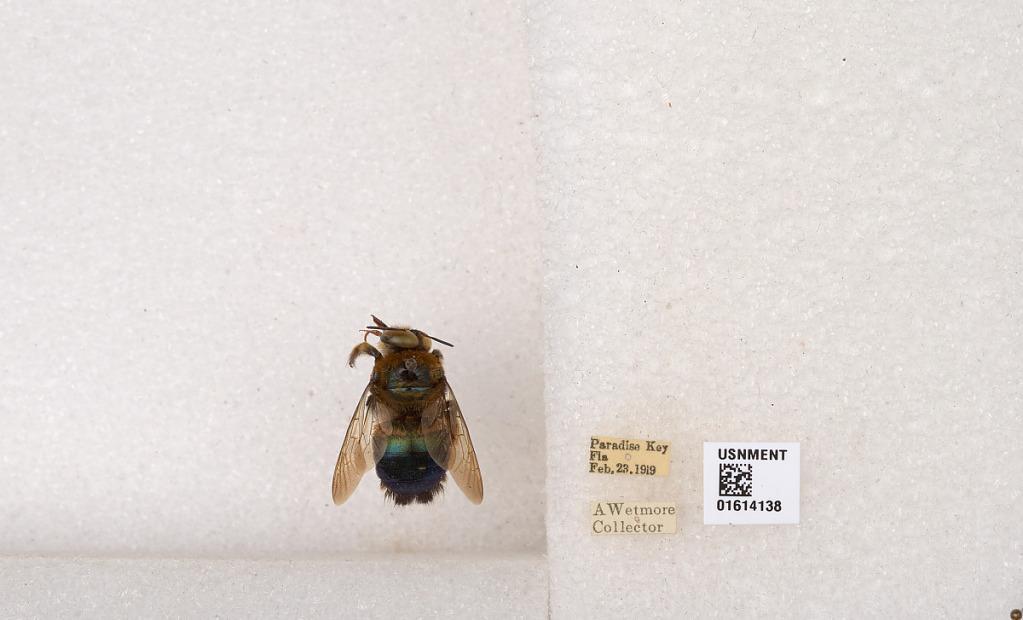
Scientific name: Xylocopa (Schonnherria) micans Lepeletier
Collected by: A. Wetmore
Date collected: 1919-2-23
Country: United States
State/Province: Florida
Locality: Paradise Key